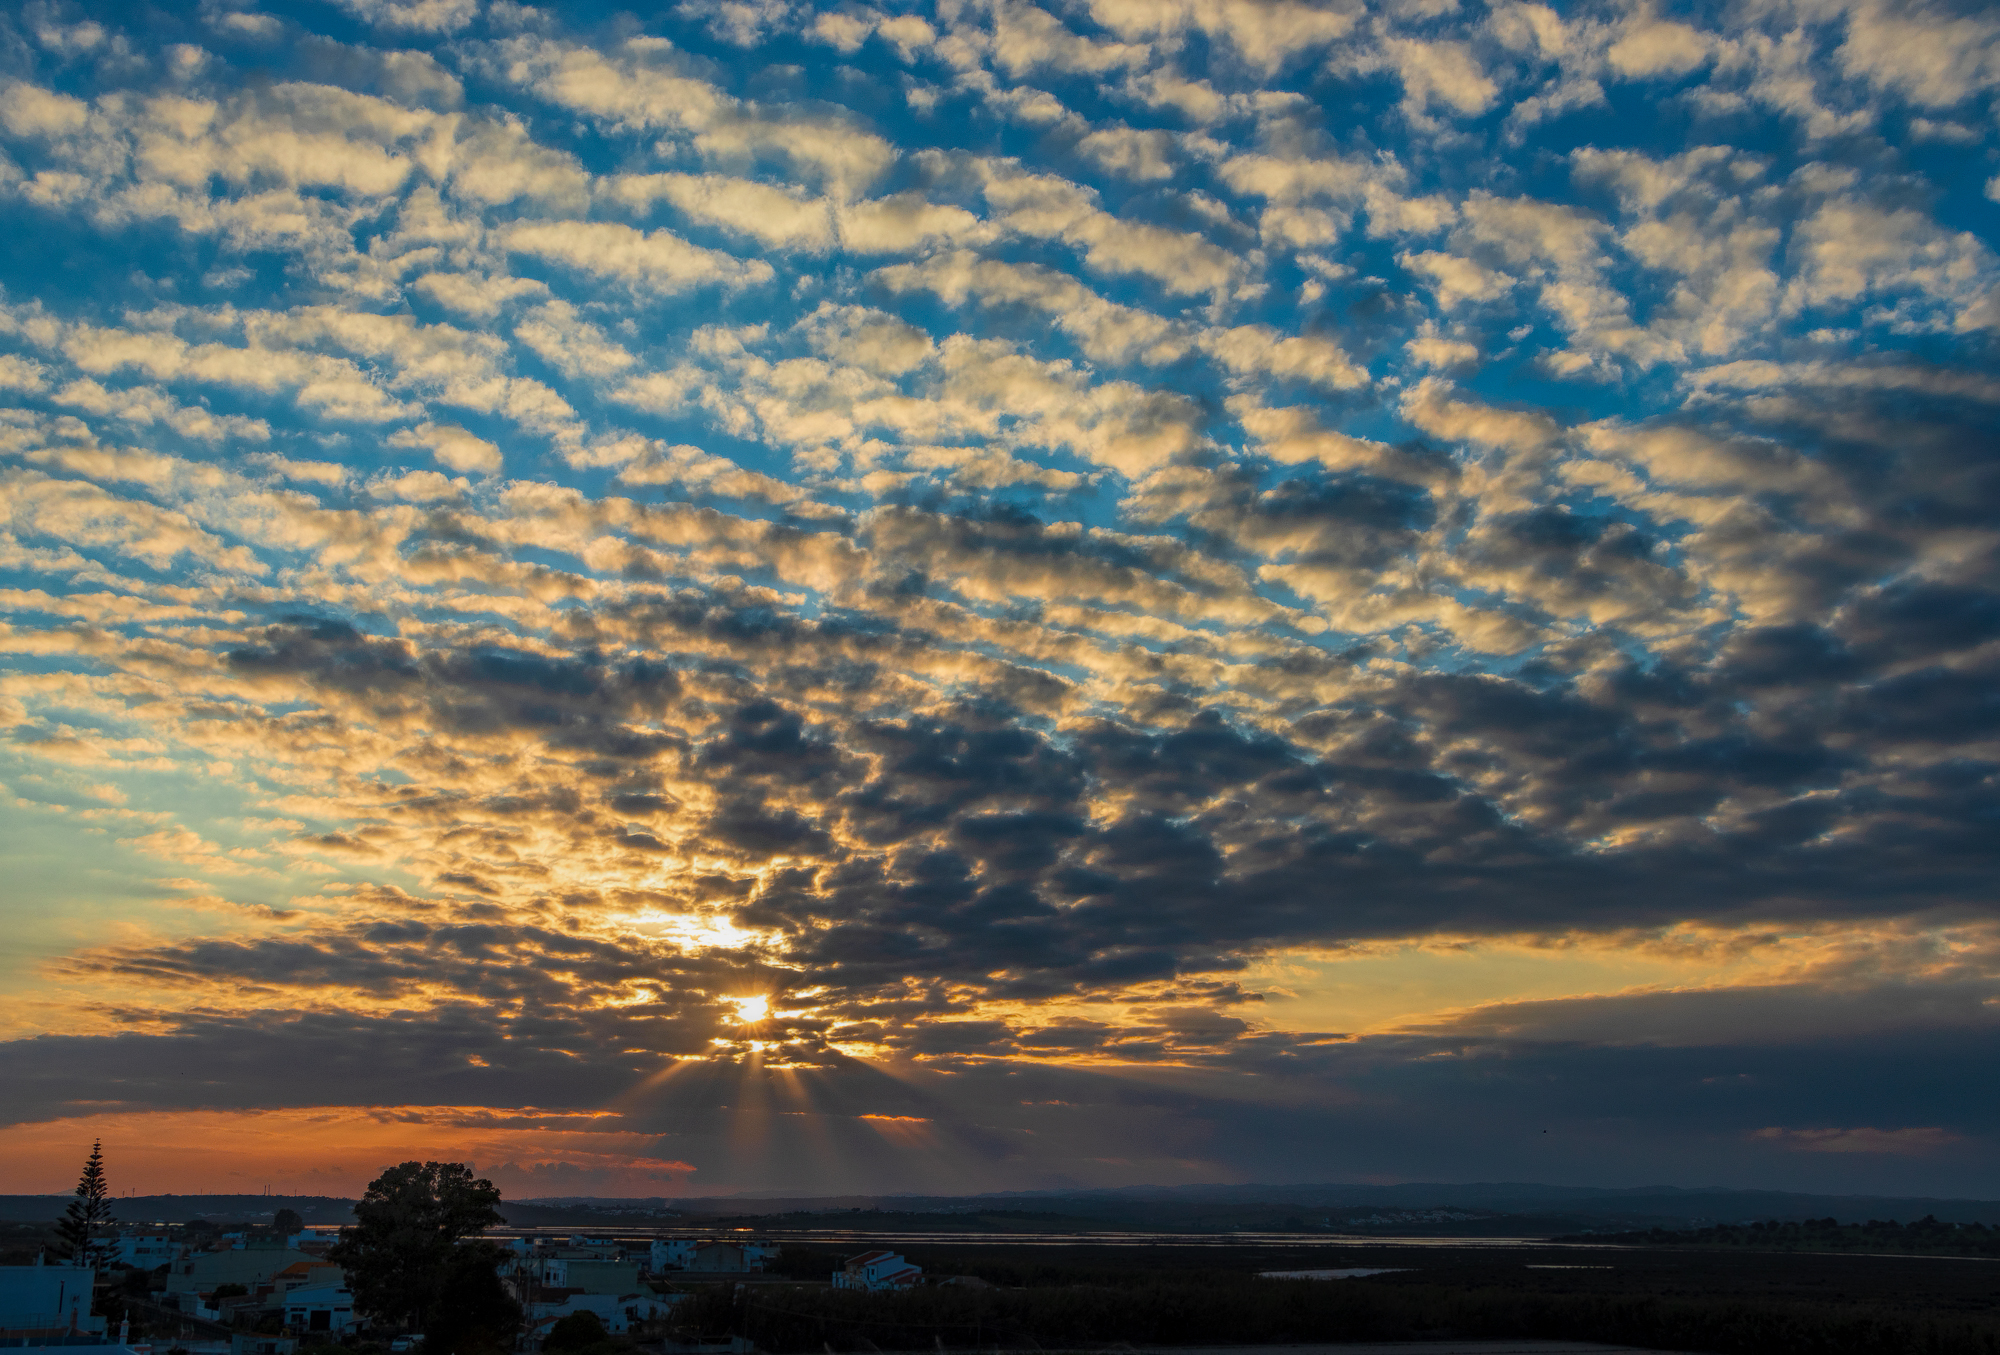
sky, sunset, cloud, afterglow, horizon, daytime, sunrise, evening, blue, morning, atmosphere, natural landscape, dusk, tree, water, cumulus, sunlight, calm, dawn, red sky at morning, sea, ocean, meteorological phenomenon, sun, landscape, reflection, sound, winter, coast